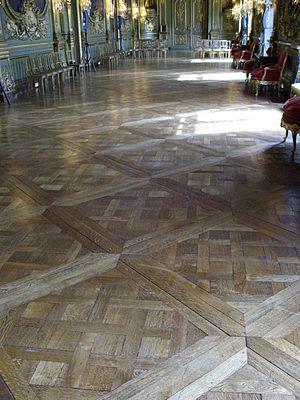
Le parquet Versailles est un type de parquet, constitué de panneaux de bois carrés pré-assemblés, présentant un motif de diagonales entrelacées.